MJ Gallery at Ponte 16

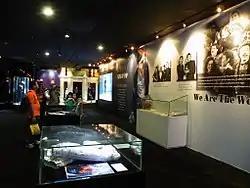
Entrance of the MJ Gallery at Ponte 16

MJ Gallery at Ponte 16 (MJ Gallery) is an art gallery located on the second floor of the Ponte 16, Ponte 12A - 20, Rua das Lorchas e Rua do Visconde Paço de Arcos, Macau, China. It is the first Michael Jackson-themed gallery in Asia, and the second permanent exhibition venue in the world to exhibit artifacts from the life and work of Michael Jackson.